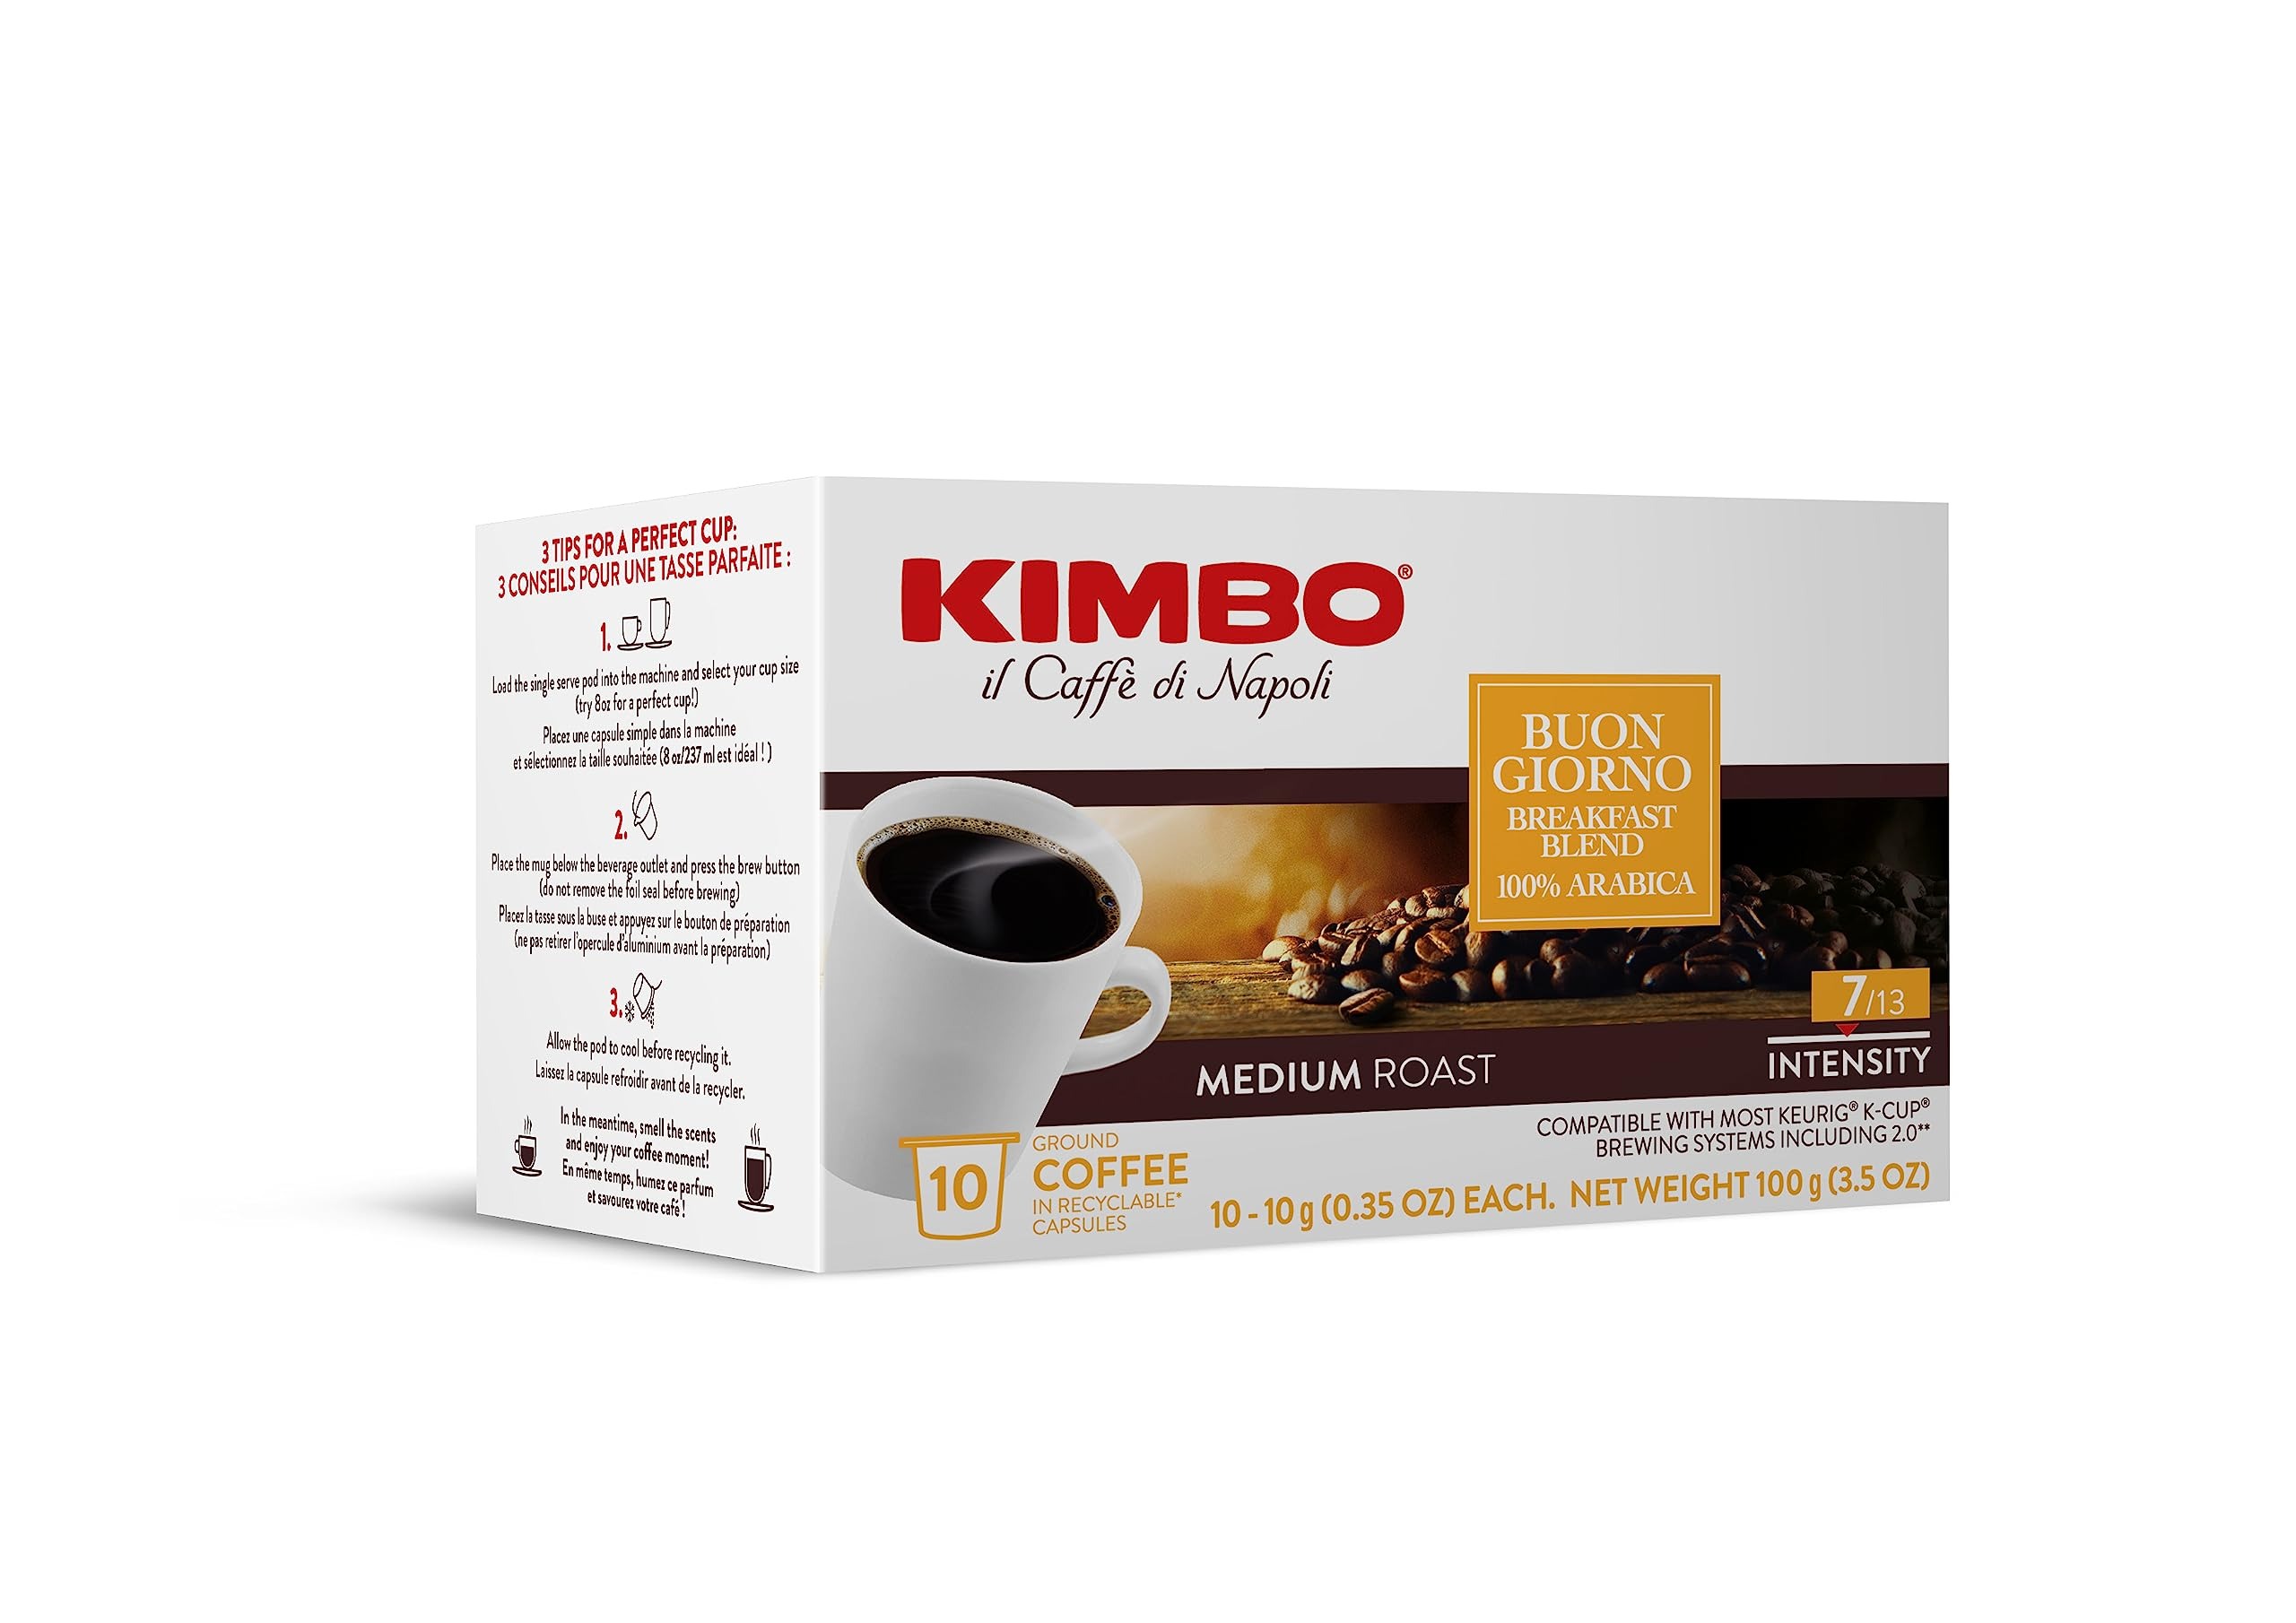
Item Name: Kimbo Buon Giorno Breakfast Blend 100% Arabica | Keurig K-CUP | Medium Roast with Sweet & Acidic Flavor | 7/13 Intensity | Compatible with Most Keurig K Cup Brewing Systems | 10 Count
Bullet Point 1: Convenient K-Cup Pods: Kimbo Buon Giorno Breakfast Blend comes in 10 single-serve K-Cups, compatible with most Keurig brewing systems for easy, mess-free preparation.
Bullet Point 2: 100% Arabica, Medium Roast: A smooth and balanced medium roast with a sweet and slightly acidic flavor, perfect for starting your day.
Bullet Point 3: 7/13 Intensity Level: Offers a mild yet flavorful coffee experience, ideal for those who enjoy a light and uplifting cup.
Bullet Point 4: Authentically Italian: Crafted from premium Arabica beans, blended and roasted in Italy to bring the traditional Italian coffee experience to your home.
Value: 10.0
Unit: Count

Price: 10.99